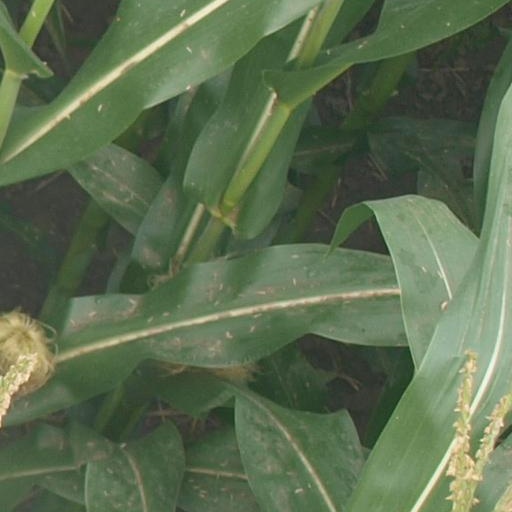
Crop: maize; corn